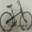
Label: bicycle